Sky position (RA, Dec in degrees): 145.114, 24.602
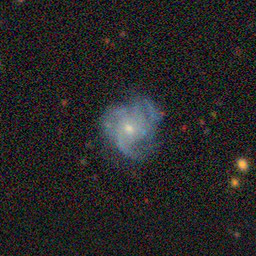
Galaxy morphology: Unbarred Loose Spiral Galaxies